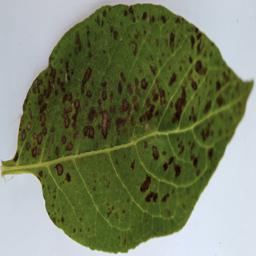
Etiqueta: Tizon_Temprano